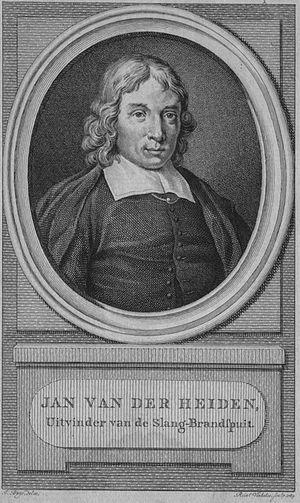
Jan van der Heyden est un peintre baroque hollandais, également dessinateur, graphiste, mennonite et un inventeur qui a grandement contribué, en son temps, à lutter contre les incendies.